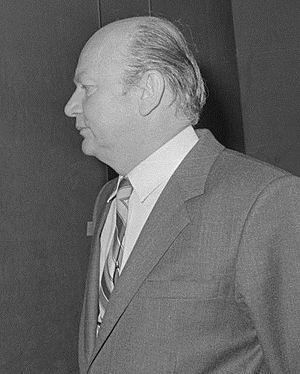
Le Ministre des Affaires étrangères de Hongrie est un membre du gouvernement hongrois et dirige le ministère des Affaires étrangères. L'actuel ministre des Affaires étrangères est Péter Szijjártó.